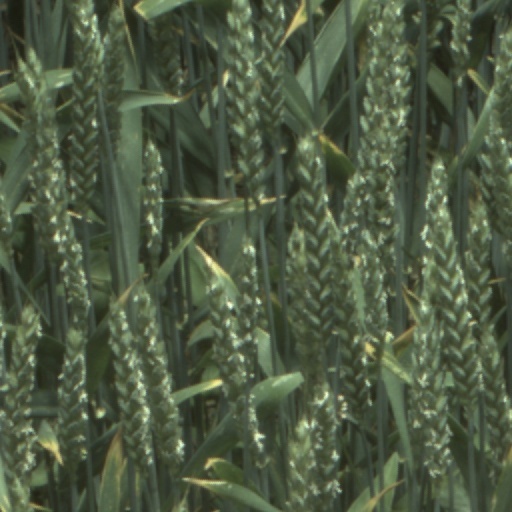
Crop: wheat